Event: Nepal Earthquake
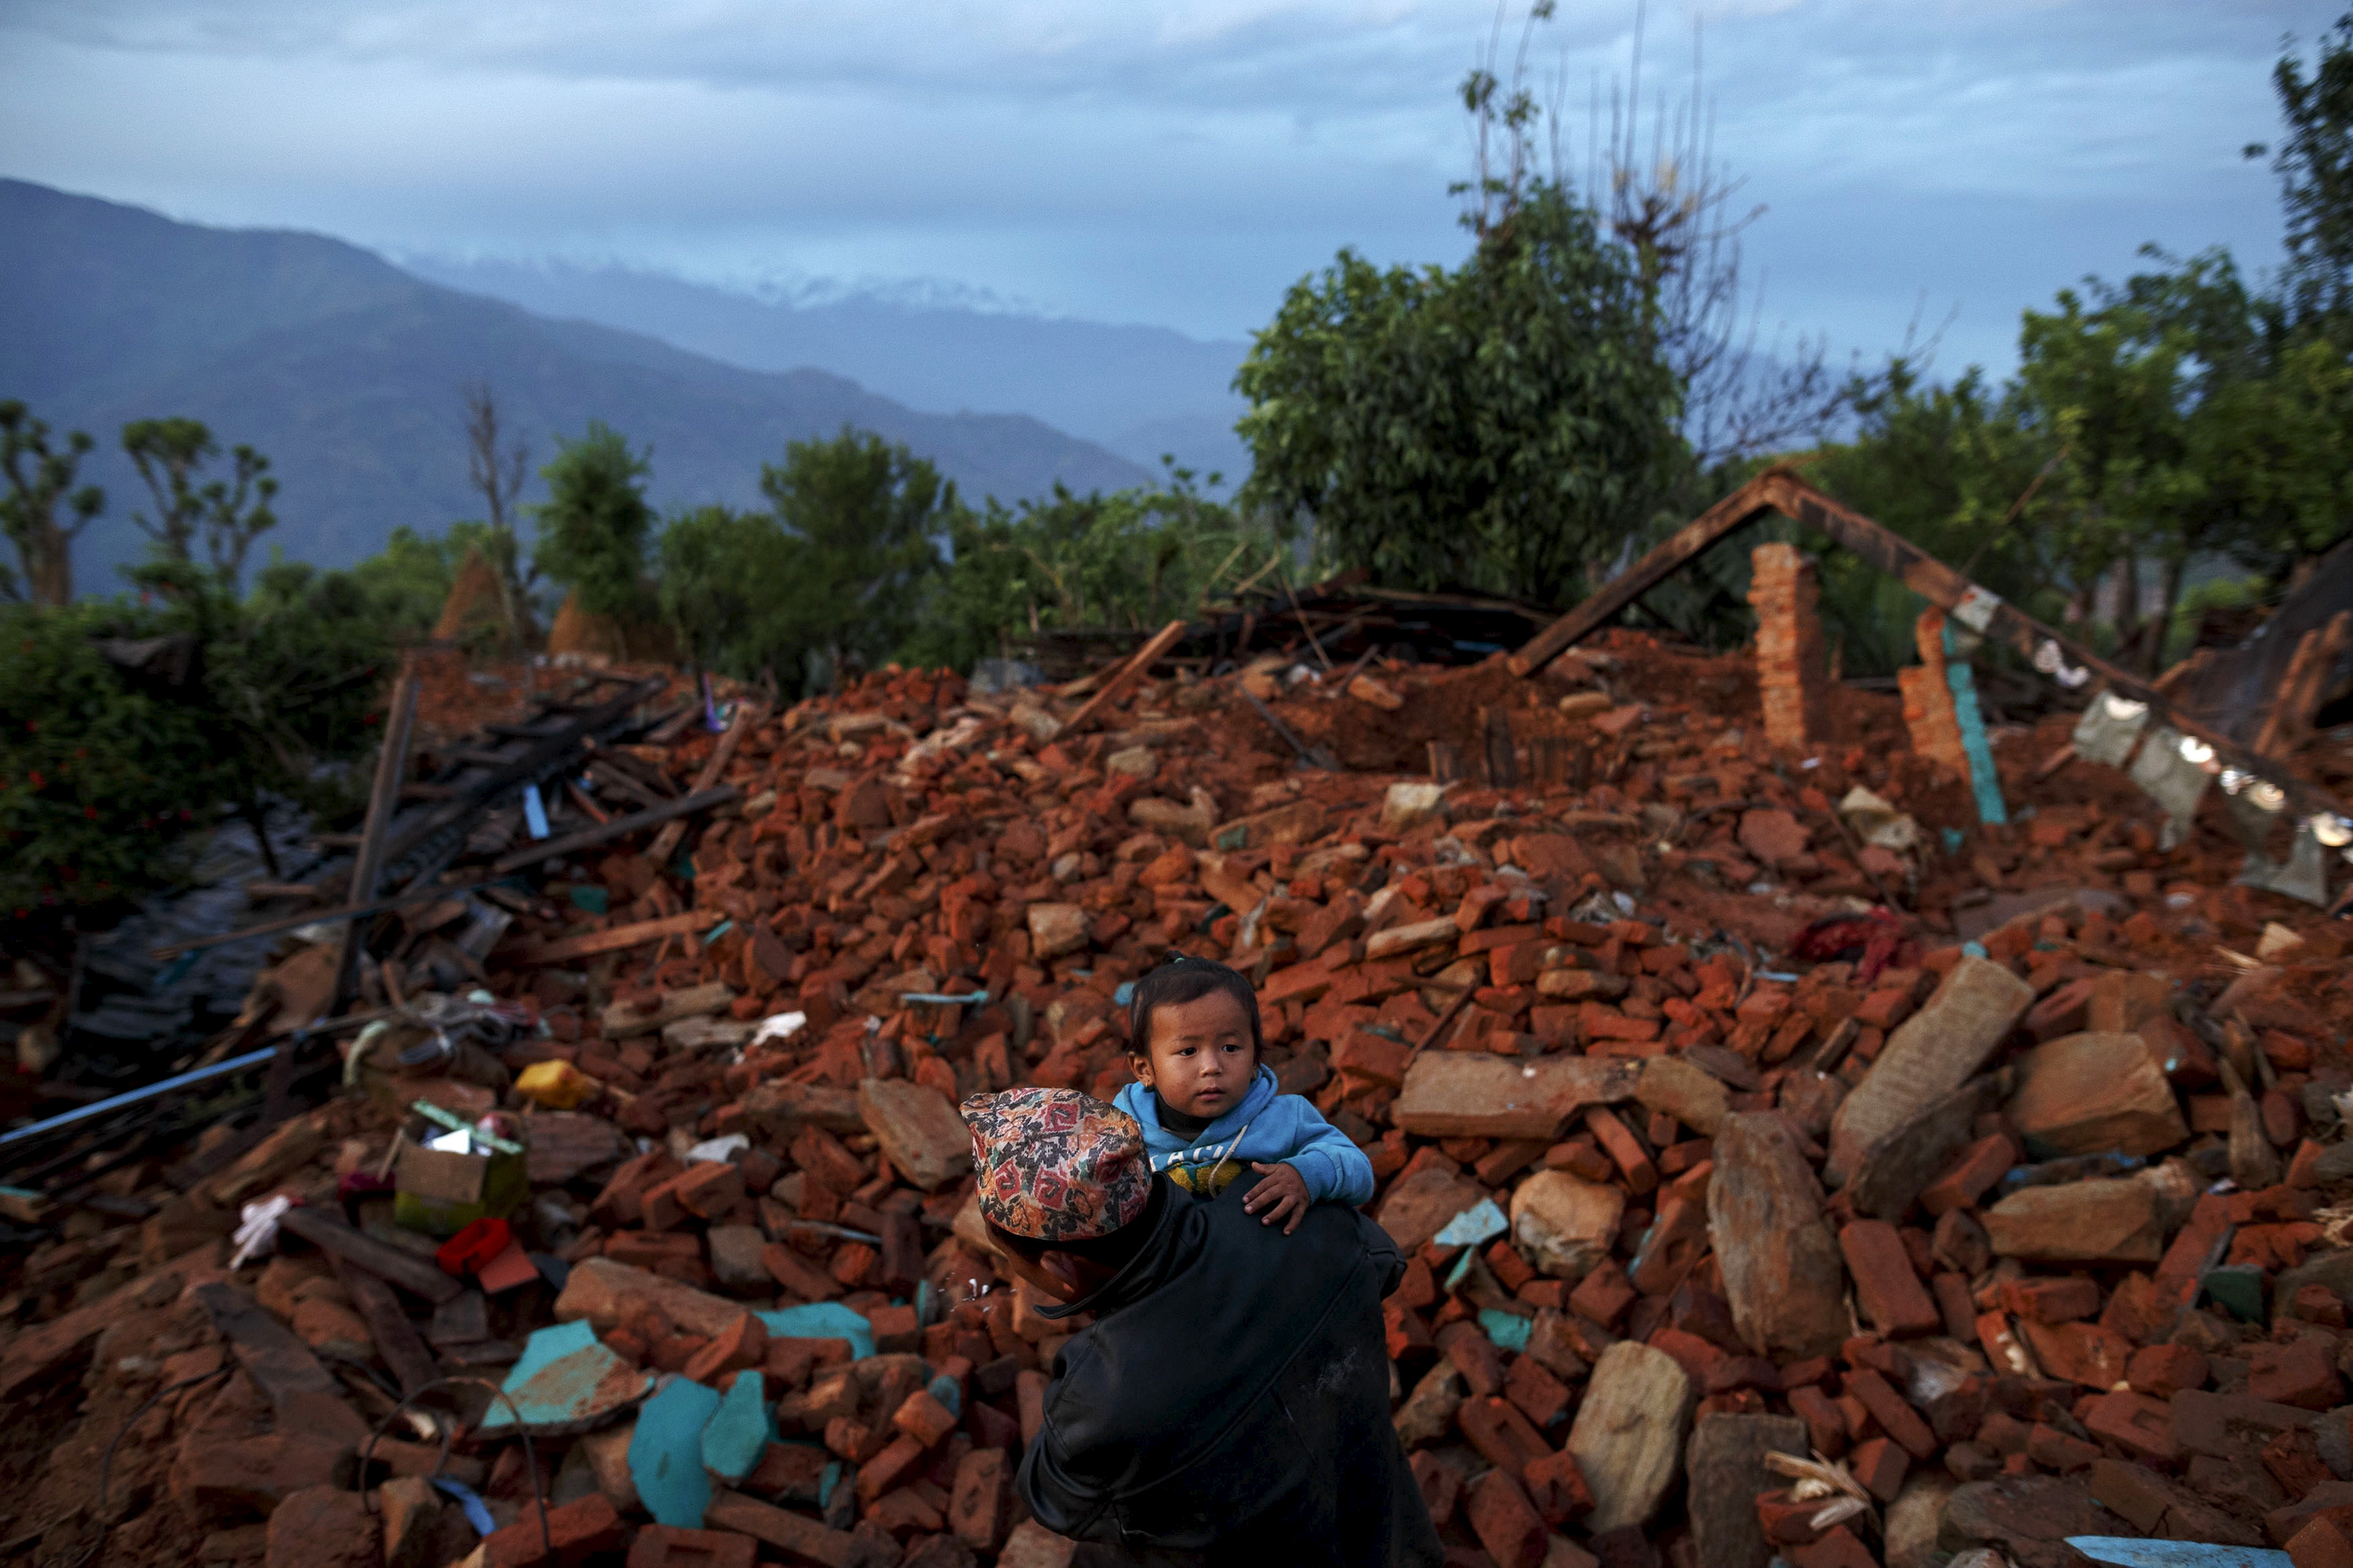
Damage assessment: damage